Annexation of Hyderabad

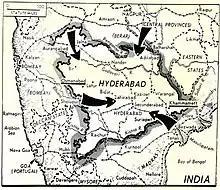
Indian Army movements during the Operation Polo

The Nizam was in a weak position as his army numbered only 24,000 men, of whom only some 6,000 were fully trained and equipped. These included Arabs, Rohillas, North Indian Muslims and Pathans. The State Army consisted of three armoured regiments, a horse cavalry regiment, 11 infantry battalions and artillery. These were supplemented by irregular units with horse cavalry, four infantry battalions (termed as the Saraf-e-khas, paigah, Arab and Refugee) and a garrison battalion. This army was commanded by Major General El Edroos, an Arab. 55 per cent of the Hyderabadi army was composed of Muslims, with 1,268 Muslims in a total of 1,765 officers as of 1941.